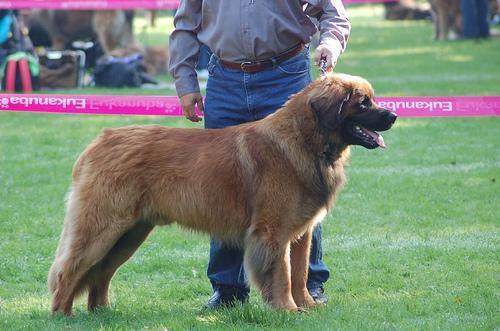
Leonberg